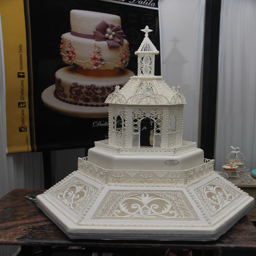
all decoration and chapel made in food .